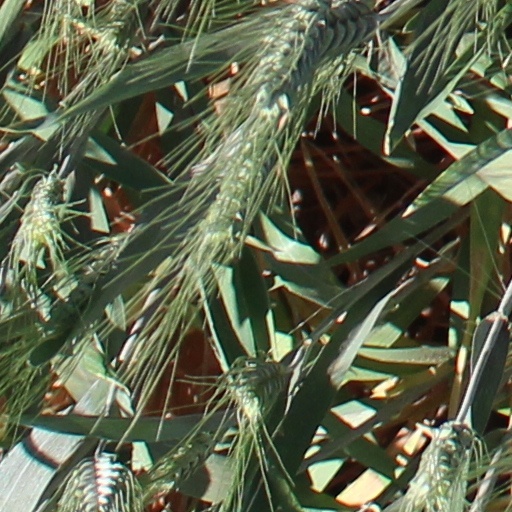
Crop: wheat